Apricot VX FT

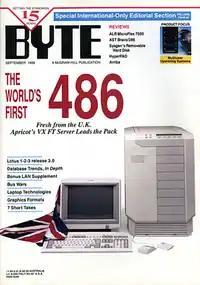
Cover story in "Byte" (September 1989) featuring the VX FT

The VX FT, later rebranded as the FTs, is a computer released by Apricot Computers in late 1989. The VX FT was the first complete computer system to ship with Intel's i486 processor. Intended as a fault-tolerant file server, the VX FT features five full-height drive bays accommodating up to 5 GB of hard disk space, eight Micro Channel expansion slots (making it one of few PS/2 clones), a built-in uninterruptible power supply, and up to 16 MB of RAM.